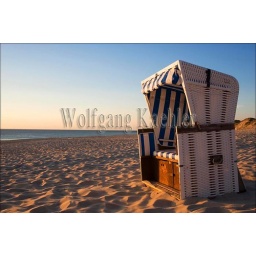
Germany, schleswig holstein, north sea, north frisian islands, sylt island, weststrand near list, beach with beach chair in evening light